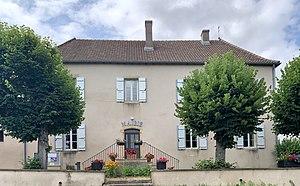
Mairie de Saint-Racho.
Saint-Racho est une commune française située dans le département de Saône-et-Loire en région Bourgogne-Franche-Comté.